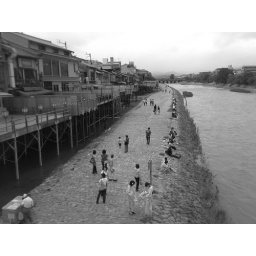
It's Kamogawa river in Kyoto. I took the photo on Shijo-Ohashi bridge with my Nokia N73.